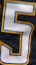
Number: 5